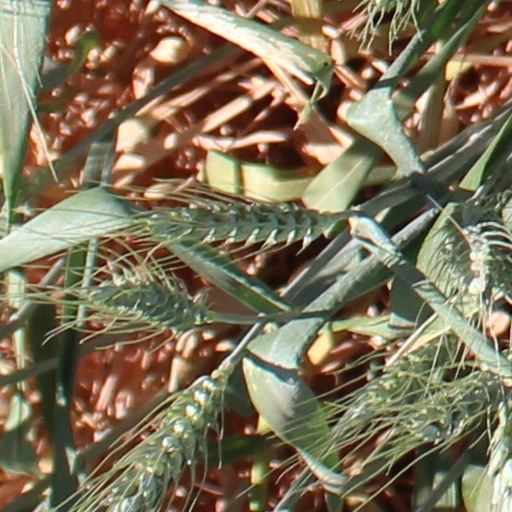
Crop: wheat